Gabi (elephant)

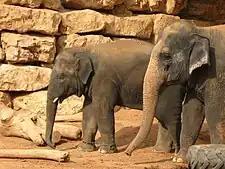
Gabi (left) and Tamar, October 2009.

Gabi lived in the same enclosure with his mother Tamar and the zoo's three other female elephants for nearly 5 years. By 2010, however, Gabi was growing increasingly aggressive and anti-social — typical behavior for a 5-year-old bull elephant. The zoo decided to send him to the Gaziantep Zoo in Turkey, where it was hoped he would sire his own offspring and thereby increase the number of Asian elephants in captivity.